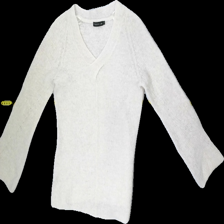
View: front
Type: Sweater
Category: Ladies
Brand: Stockhlm
Colors: White
Material: 43%polyamide 43%wool 14%alpaca
Cut: Regular, V-collar
Size: XS
Season: Autumn
Price range: <50
Recommended usage: Export